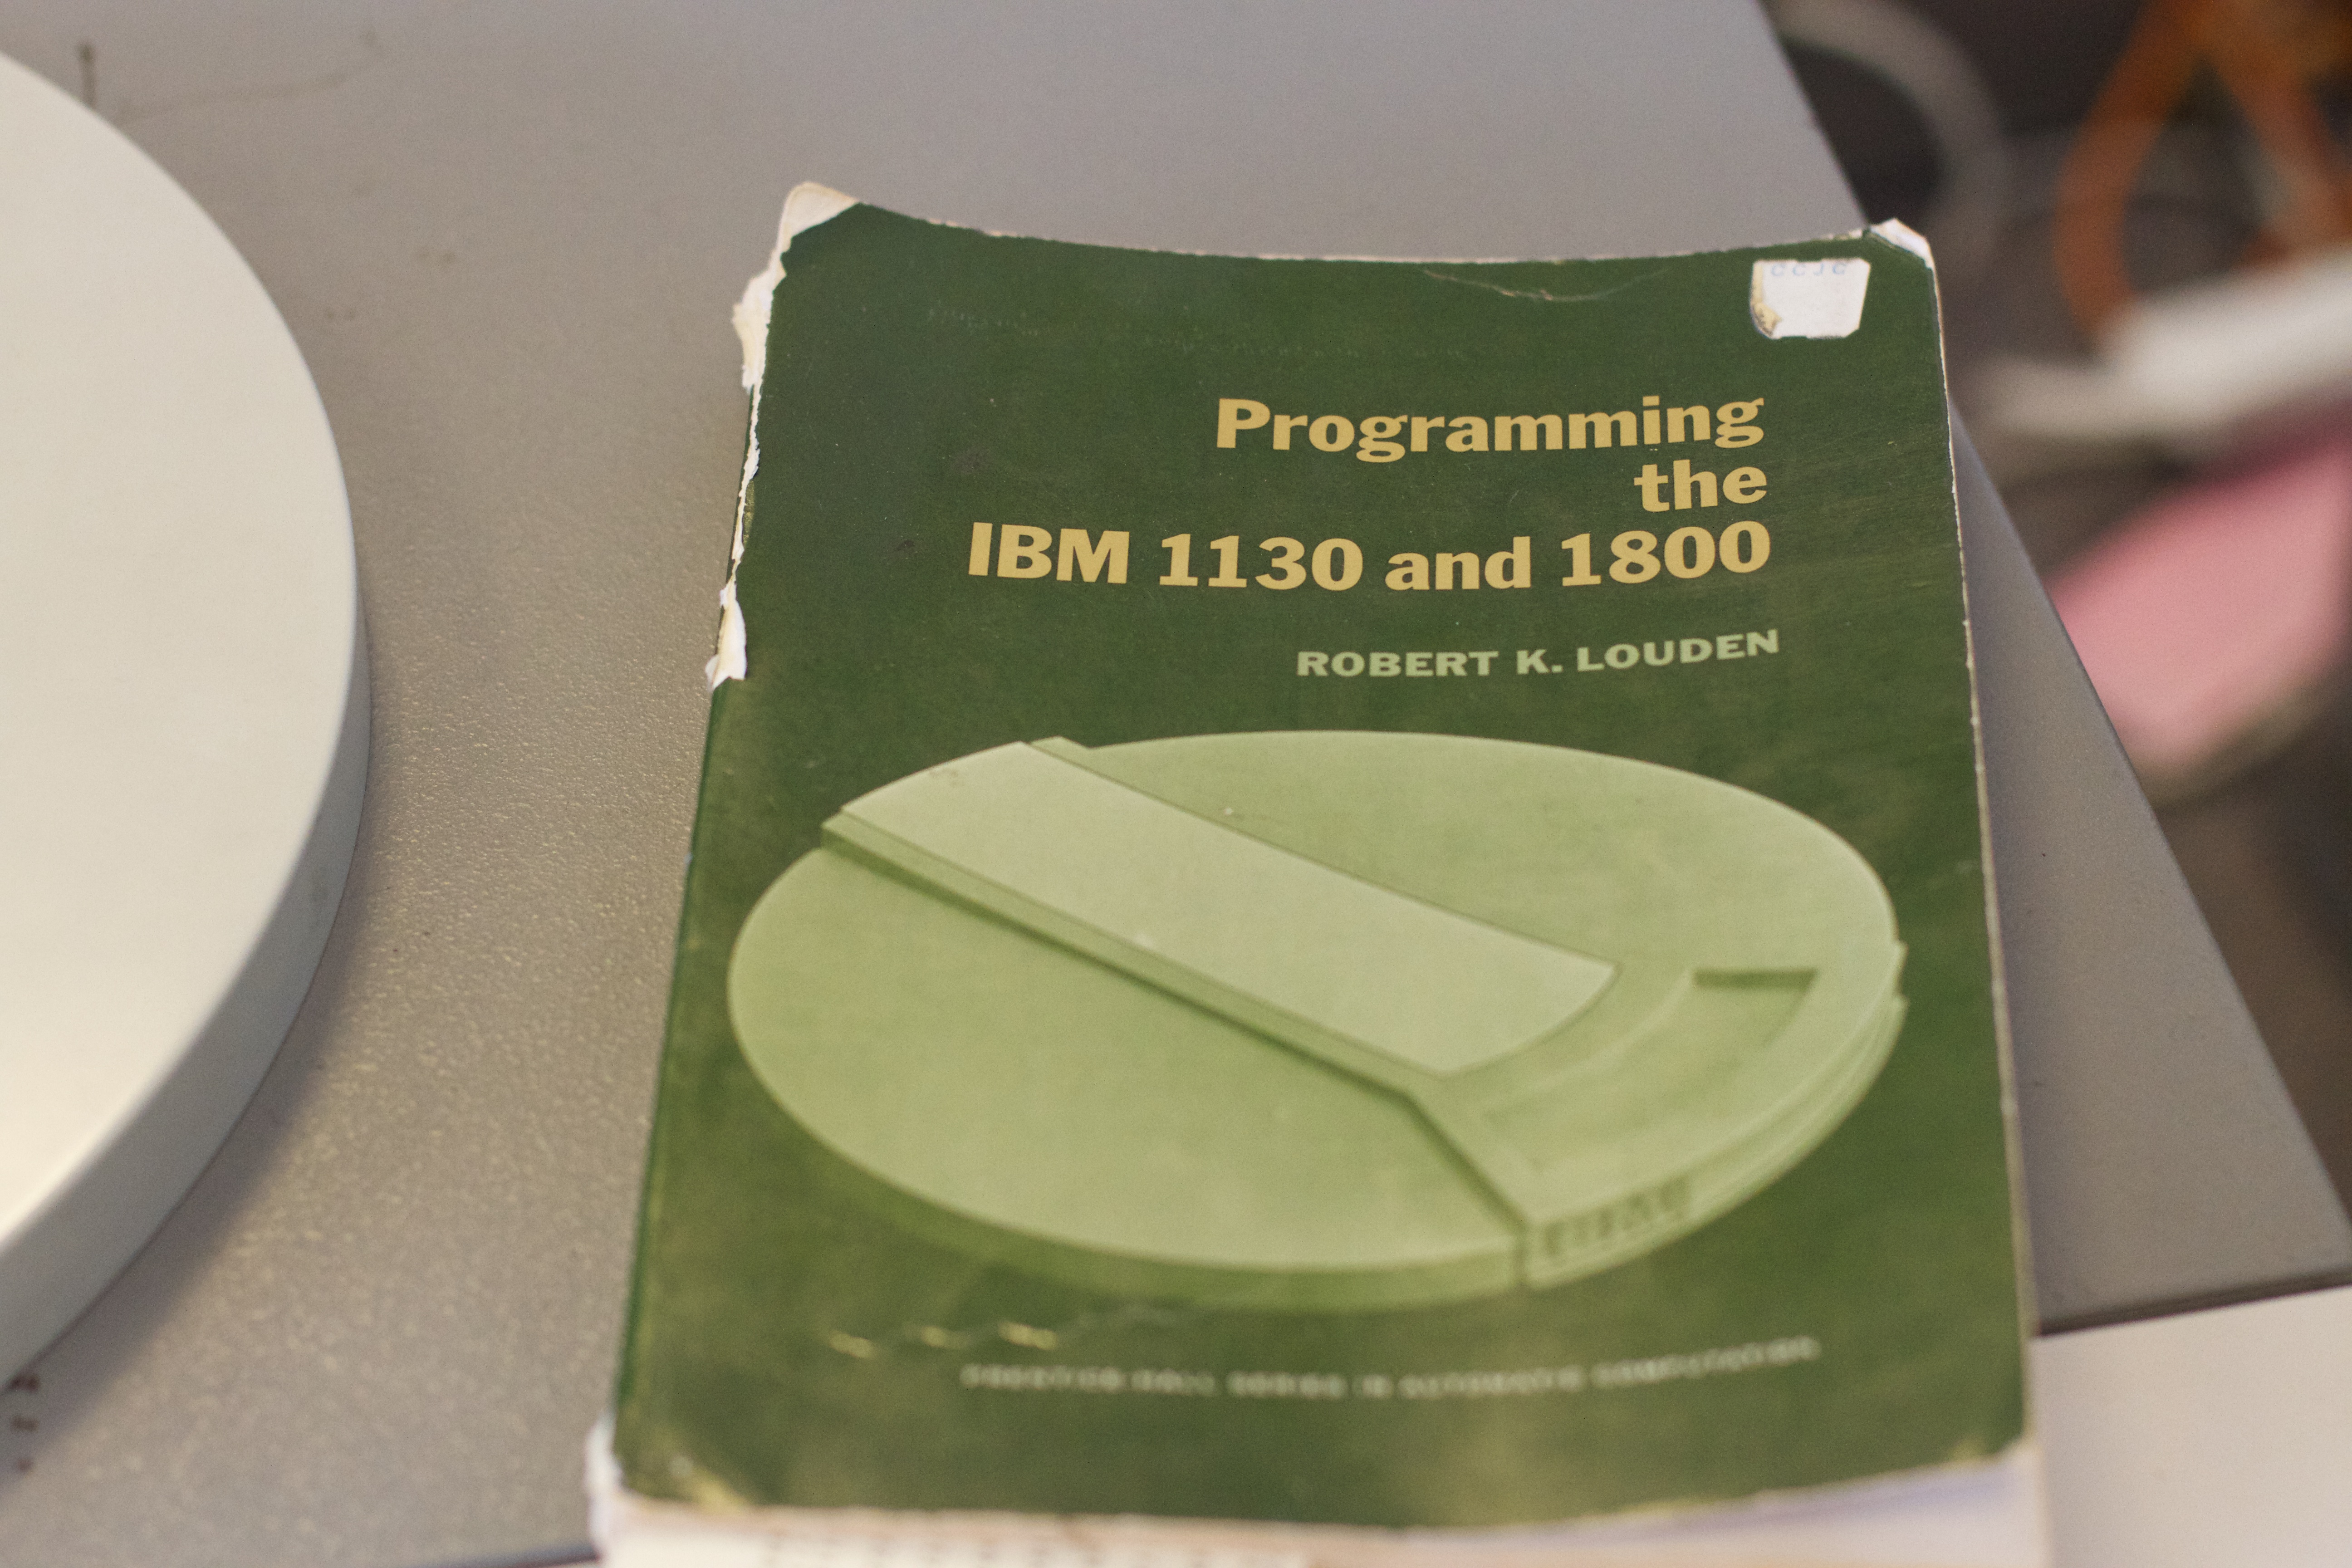
green, product, tnmoc, compact disc